Morelli House

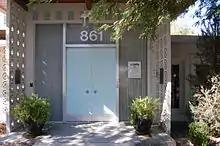
Entrance to the house

Originally located at 52 Country Club Drive, Las Vegas, Nevada, within the Desert Inn Country Club, the house was moved to 861 East Bridger Avenue in September 2001. The house is famous for being the home of Sands Hotel band leader and musical conductor Antonio Morelli and his wife Helen during the Rat Pack heyday of the 1950s and 60s. For thirty years it served as an after-hours congregating spot for some of the biggest names in entertainment including Frank Sinatra, Sammy Davis Jr., Dean Martin, Tony Bennett, Nat King Cole, Judy Garland, and many other famous names in show business. Morelli was very active in music circles in Nevada and he and his wife were also very active in various charitable causes through the years.